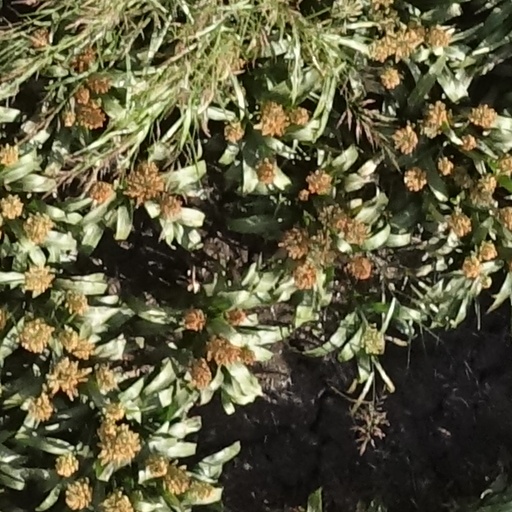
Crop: sorghum